2010 United States House of Representatives elections in Michigan

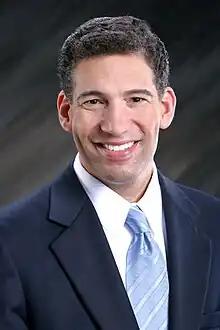
Patrick Miles Jr., who also ran in the 3rd district

In 2010, the 1st district included Marquette and Sault Ste. Marie. The district's population was 93 percent white (see Race and ethnicity in the United States census); 88 percent were high school graduates and 18 percent had received a bachelor's degree or higher. Its median income was $40,243. In the 2008 presidential election the district gave 50 percent of its vote to Democratic nominee Barack Obama and 48 percent to Republican nominee John McCain.